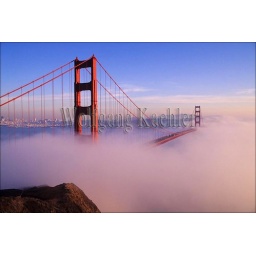
Usa, california, san francisco, golden gate bridge with fog rolling in